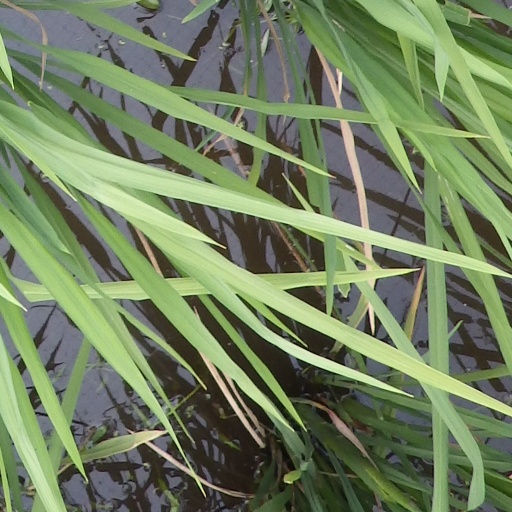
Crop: rice